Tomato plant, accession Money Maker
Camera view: tilt-top (135 deg); turntable rotation: 300 degrees
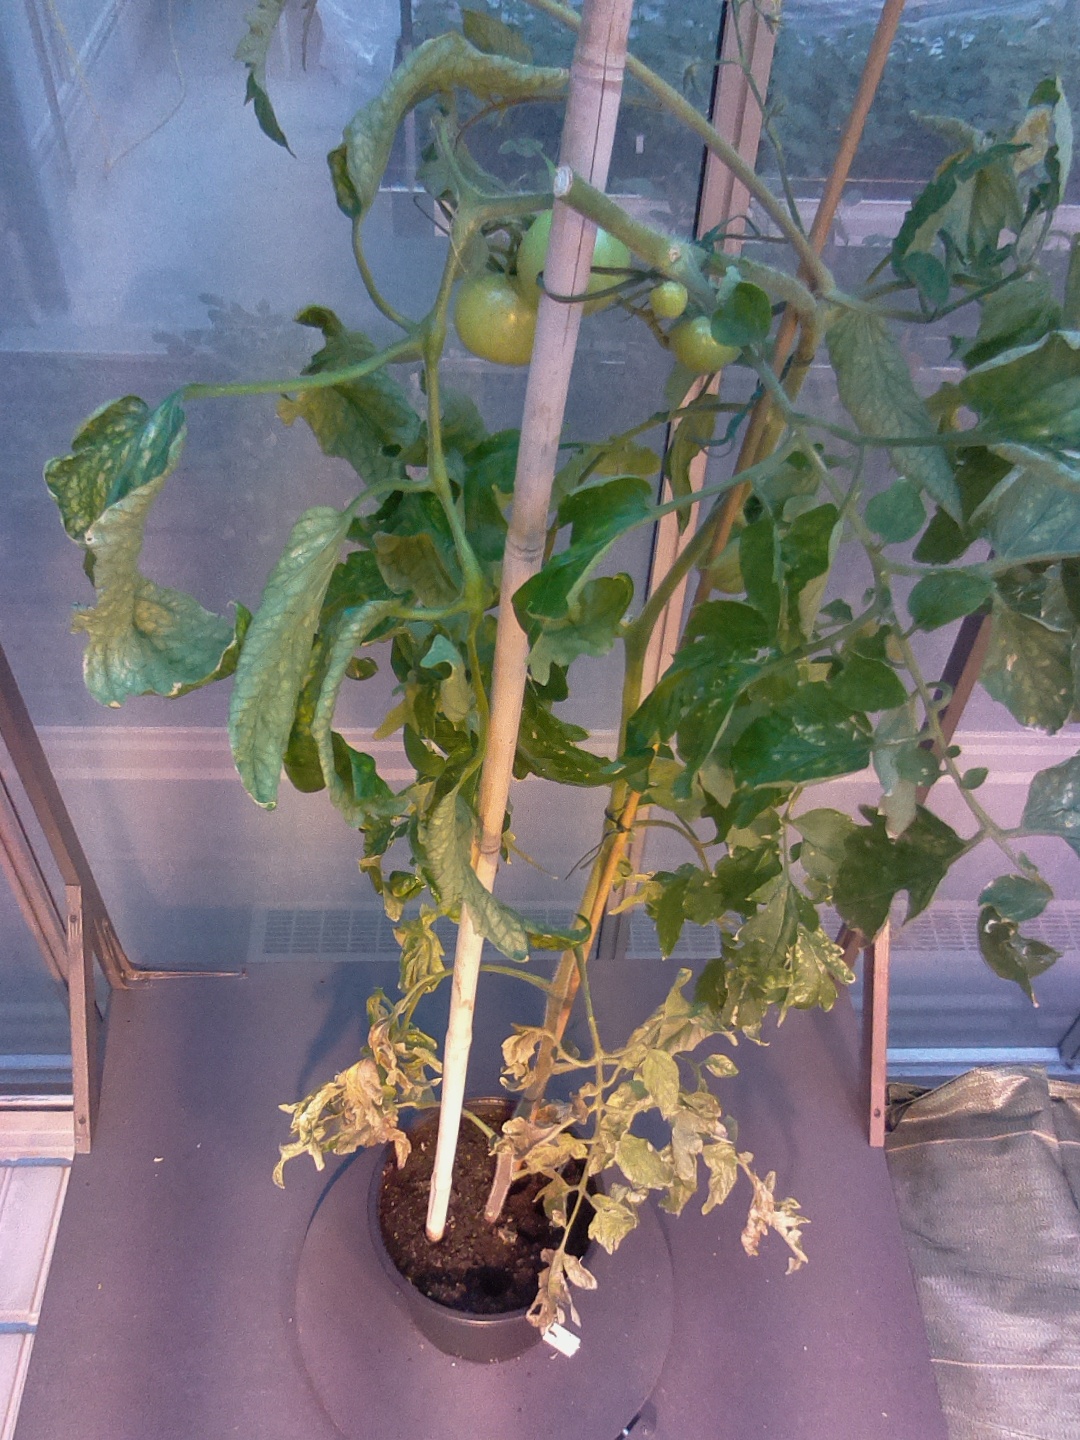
BBCH growth stage 79: 90% -100% of final fruit size